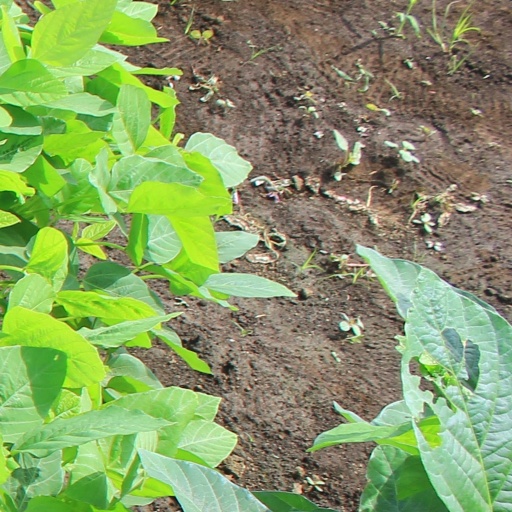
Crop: soybean